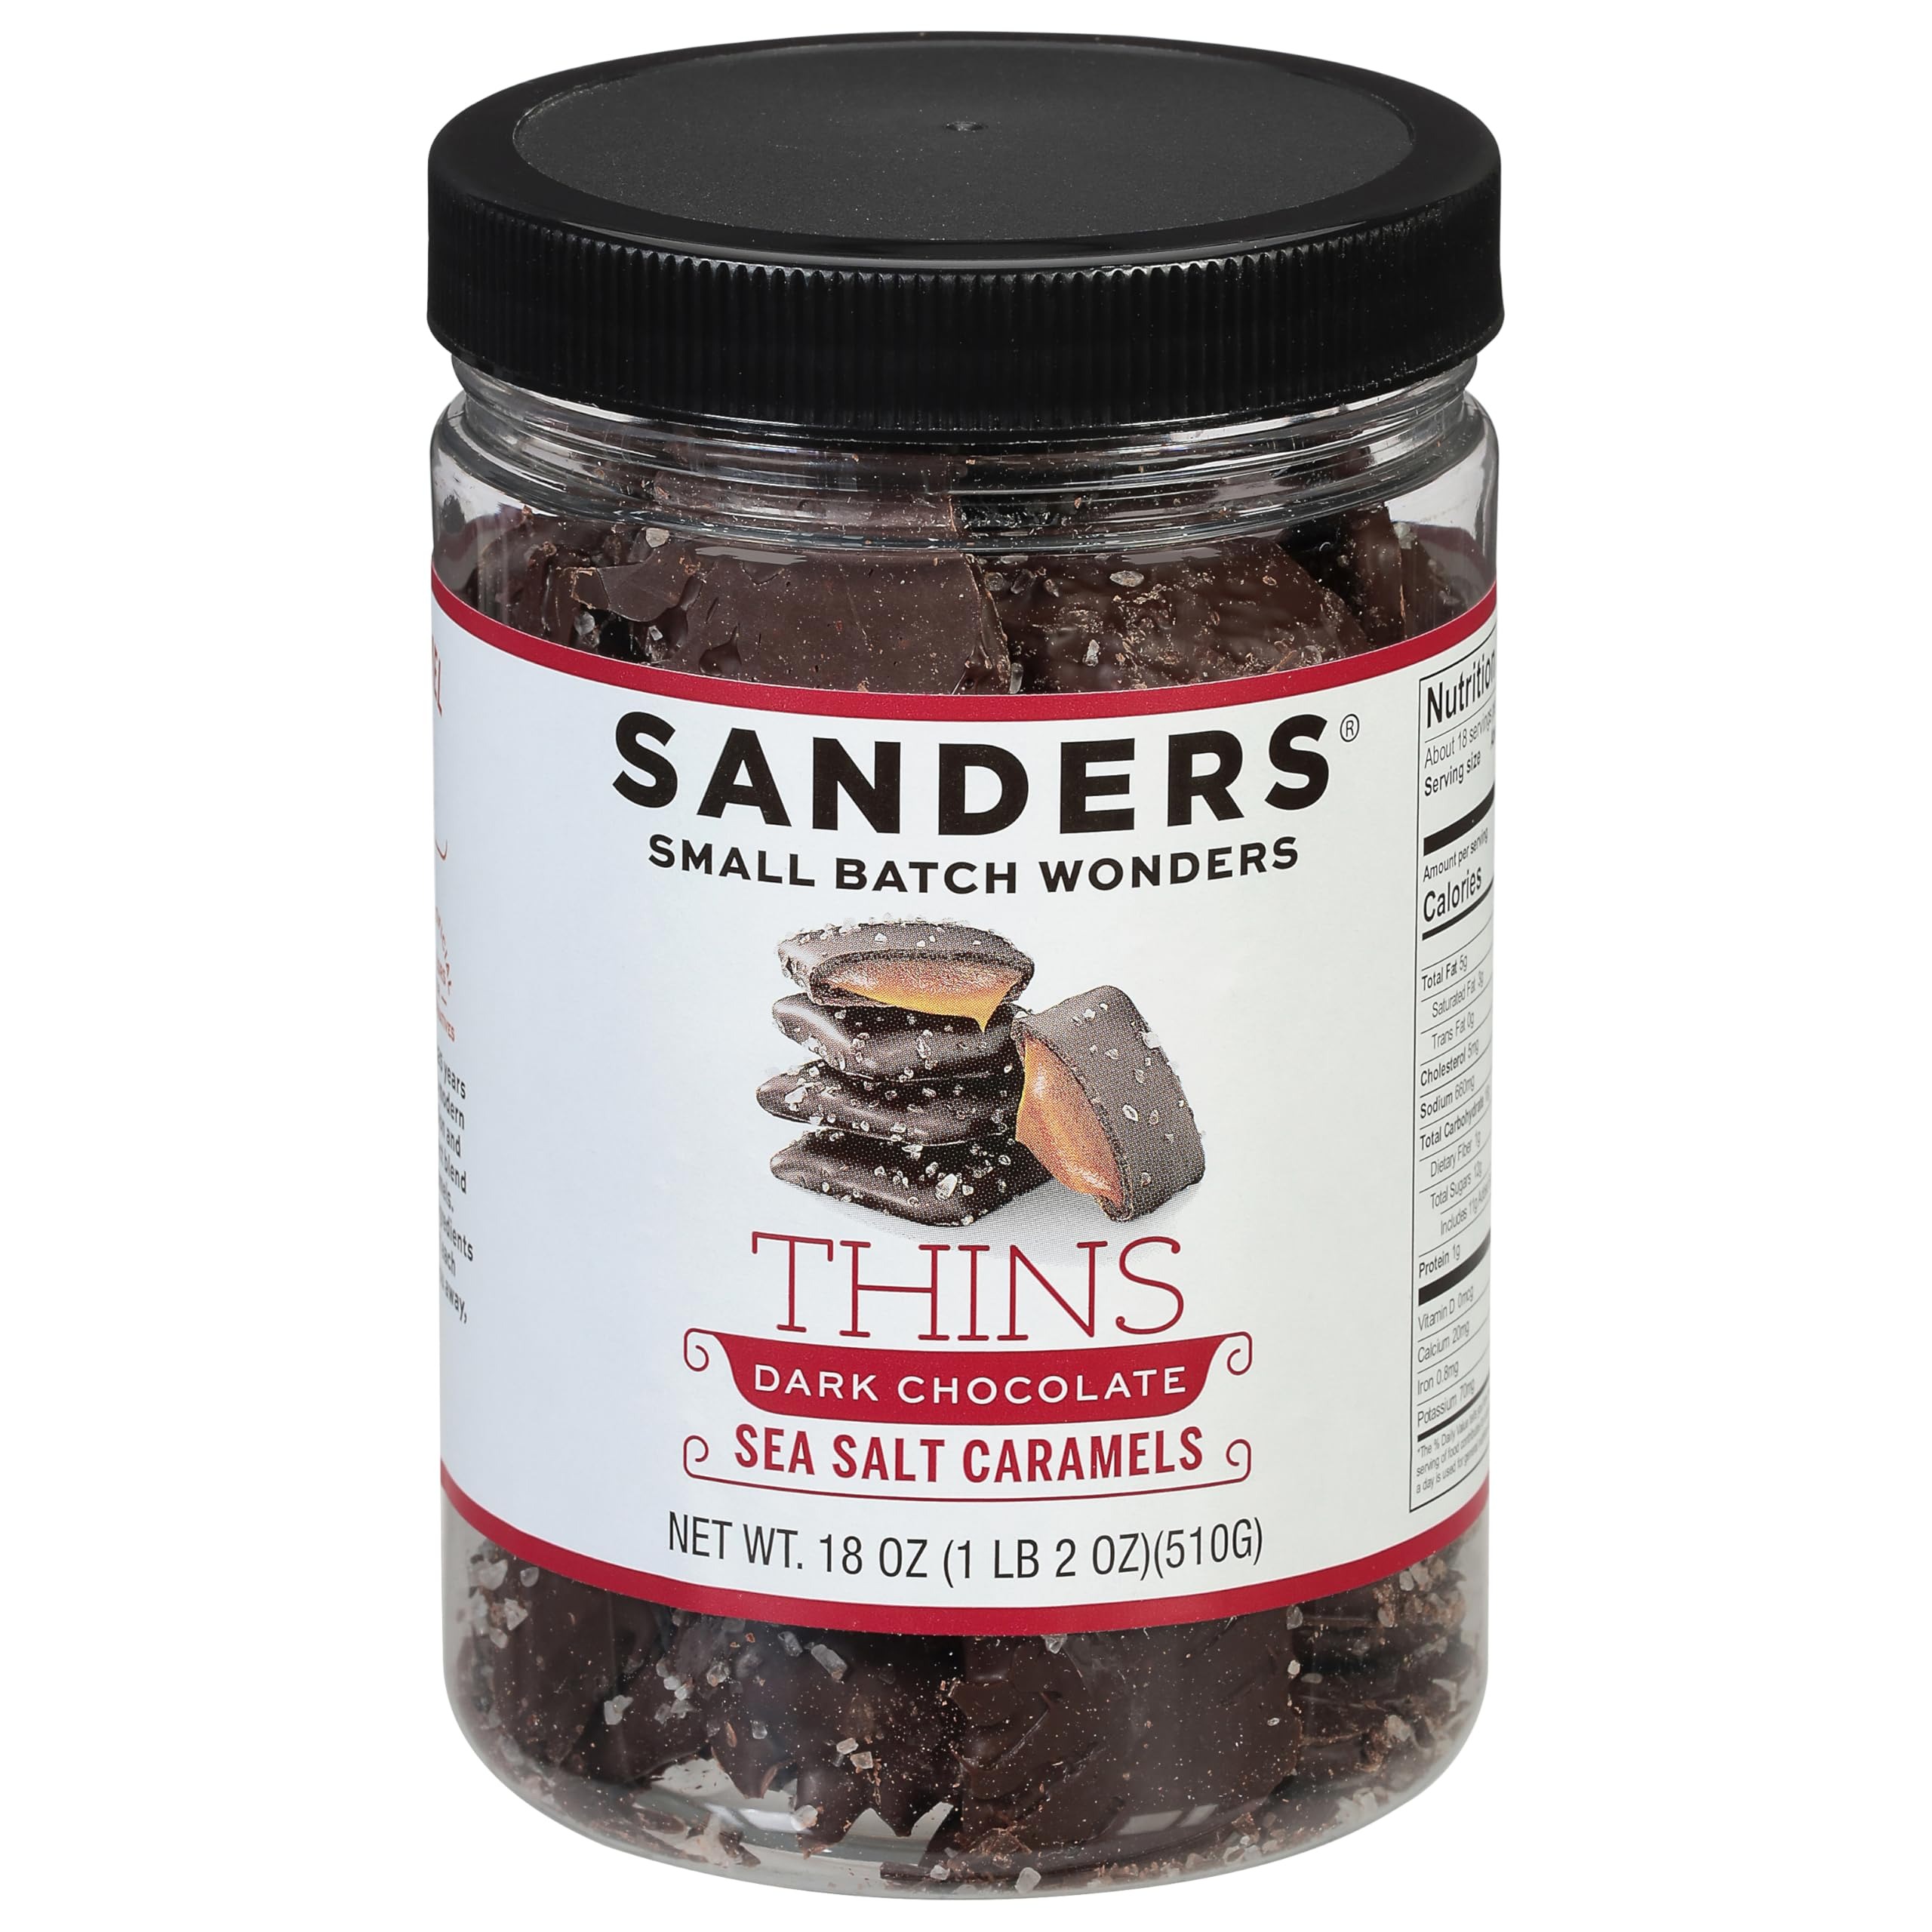
Item Name: Sanders Dark Chocolate Sea Salt Caramel Thins - 18 oz. Tub
Bullet Point 1: Kosher
Bullet Point 2: No Artificial Colors
Bullet Point 3: No Preservatives/No Artificial Preservatives
Bullet Point 4: Made with Real Cream and Butter
Product Description: Contains bioengineered food ingredients. Small batch wonders. Not all caramel is created equal. Small batch slow kettle cooked. At Sanders, we've spent over 125 years crafting old-world recipes into modern delights. Dedicated to our vision and craft, we've mastered the perfect blend to create one-of-a-kind caramels. with a commitment to quality ingredients and original recipes, we want each sweet bite to blissfully whisk you away, if only for a moment. No artificial colors or preservatives. sanderscandy.com.
Value: 18.0
Unit: Ounce

Price: 14.97